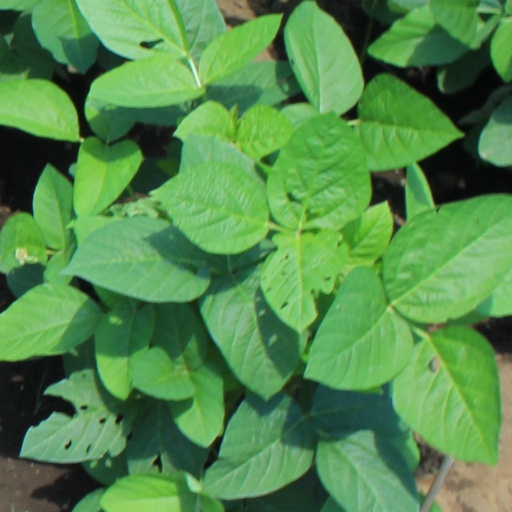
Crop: soybean